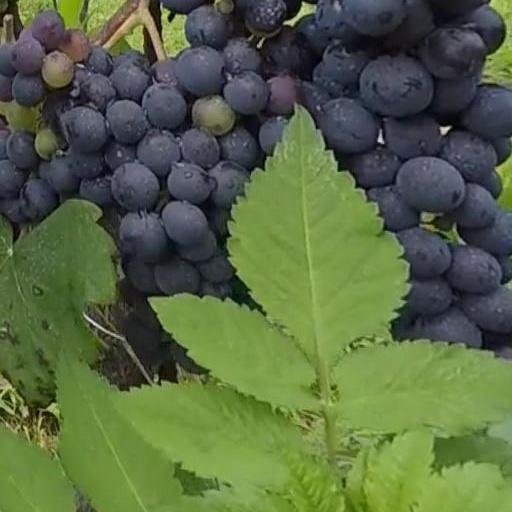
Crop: grape